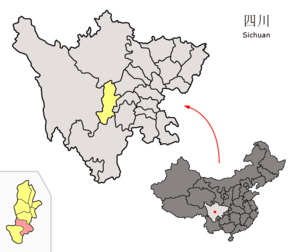
Le xian de Hanyuan est un district administratif de la province du Sichuan en Chine. Il est placé sous la juridiction de la ville-préfecture de Ya'an.